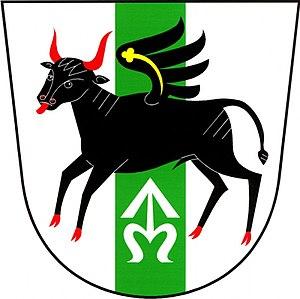
Ocmanice est une commune du district de Třebíč, dans la région de Vysočina, en République tchèque. Sa population s'élevait à 333 habitants en 2019.